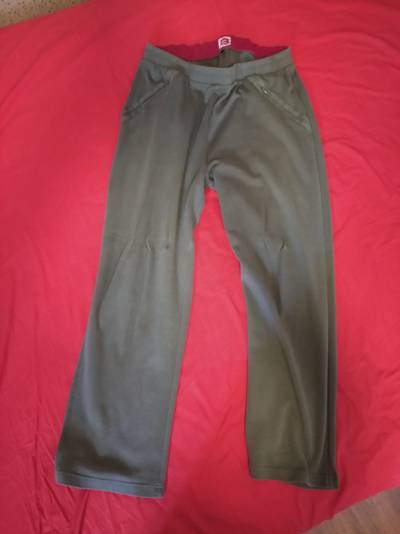
Waste category: clothes